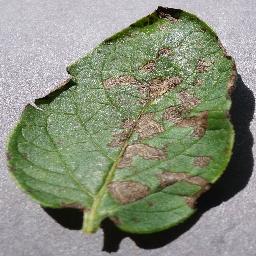
Label: Potato___Early_blight